Farnham

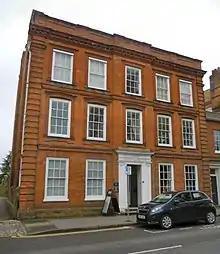
The Museum of Farnham in 2018

Farnham is a market town with many shops located along the main thoroughfare running through West Street, The Borough and East Street. The town has a significant number of independent retailers, some of which have been in business since the 19th century, such as Rangers Furnishing Stores (est. 1895), Elphicks department store (est. 1881) and Pullingers (est. 1850). The latter evolved into the Pullingers Art Shop chain and is thought to be Farnham's oldest surviving business. There are also branches of many national retailers and grocery markets.